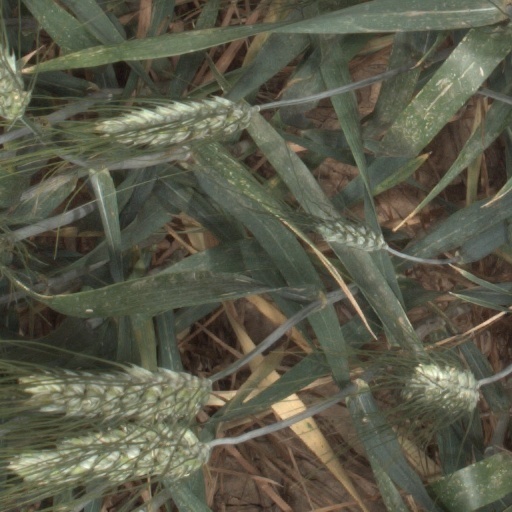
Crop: wheat